List of legendary creatures in Hindu mythology

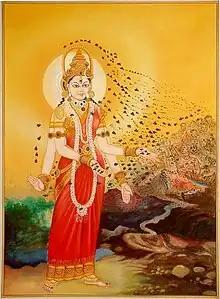
Bhramari devi goddess of the black bees

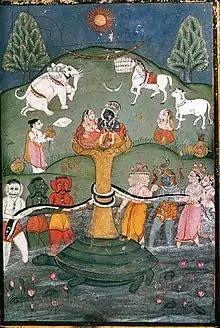
The Second Incarnation of Vishnu as Kurma 'The Tortoise' The Churning of the Ocean (paint on paper)

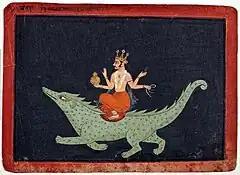
Varunadeva

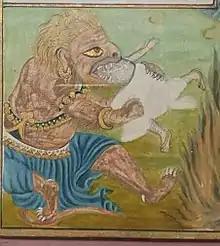
Vritra try to eat indra

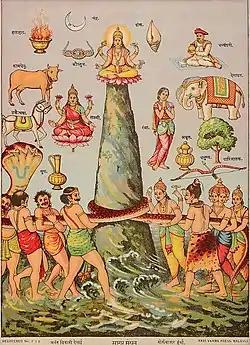
Vasuki in Sagar Manthan

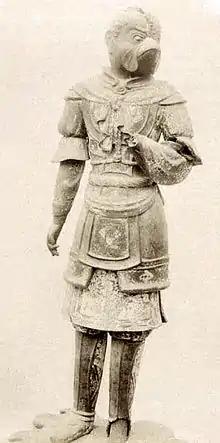
Karura of Kofukuji

A race related to the Nagas and Uragas, born of Kadru, sister of Surasa.